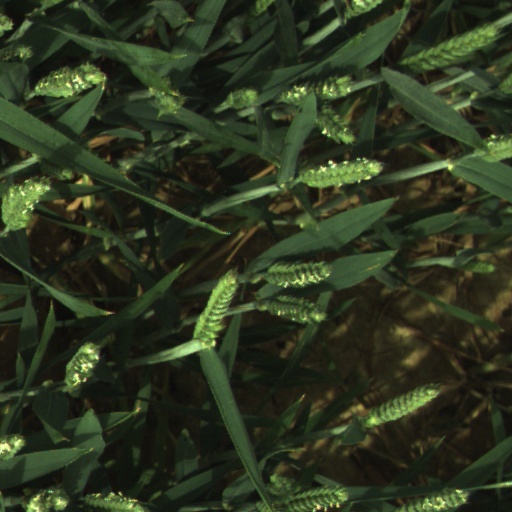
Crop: wheat